Cécile Duret-Saint-Aubin

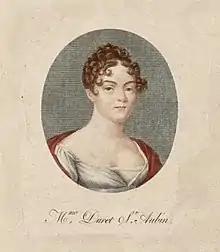

Anne, Marie, Antoinette, Cécile d'Herbez, known under the name Cécile Saint-Aubin and also Cécile Duret-Saint-Aubin, (14 October 1785 – 30 November 1862) was a French operatic soprano.